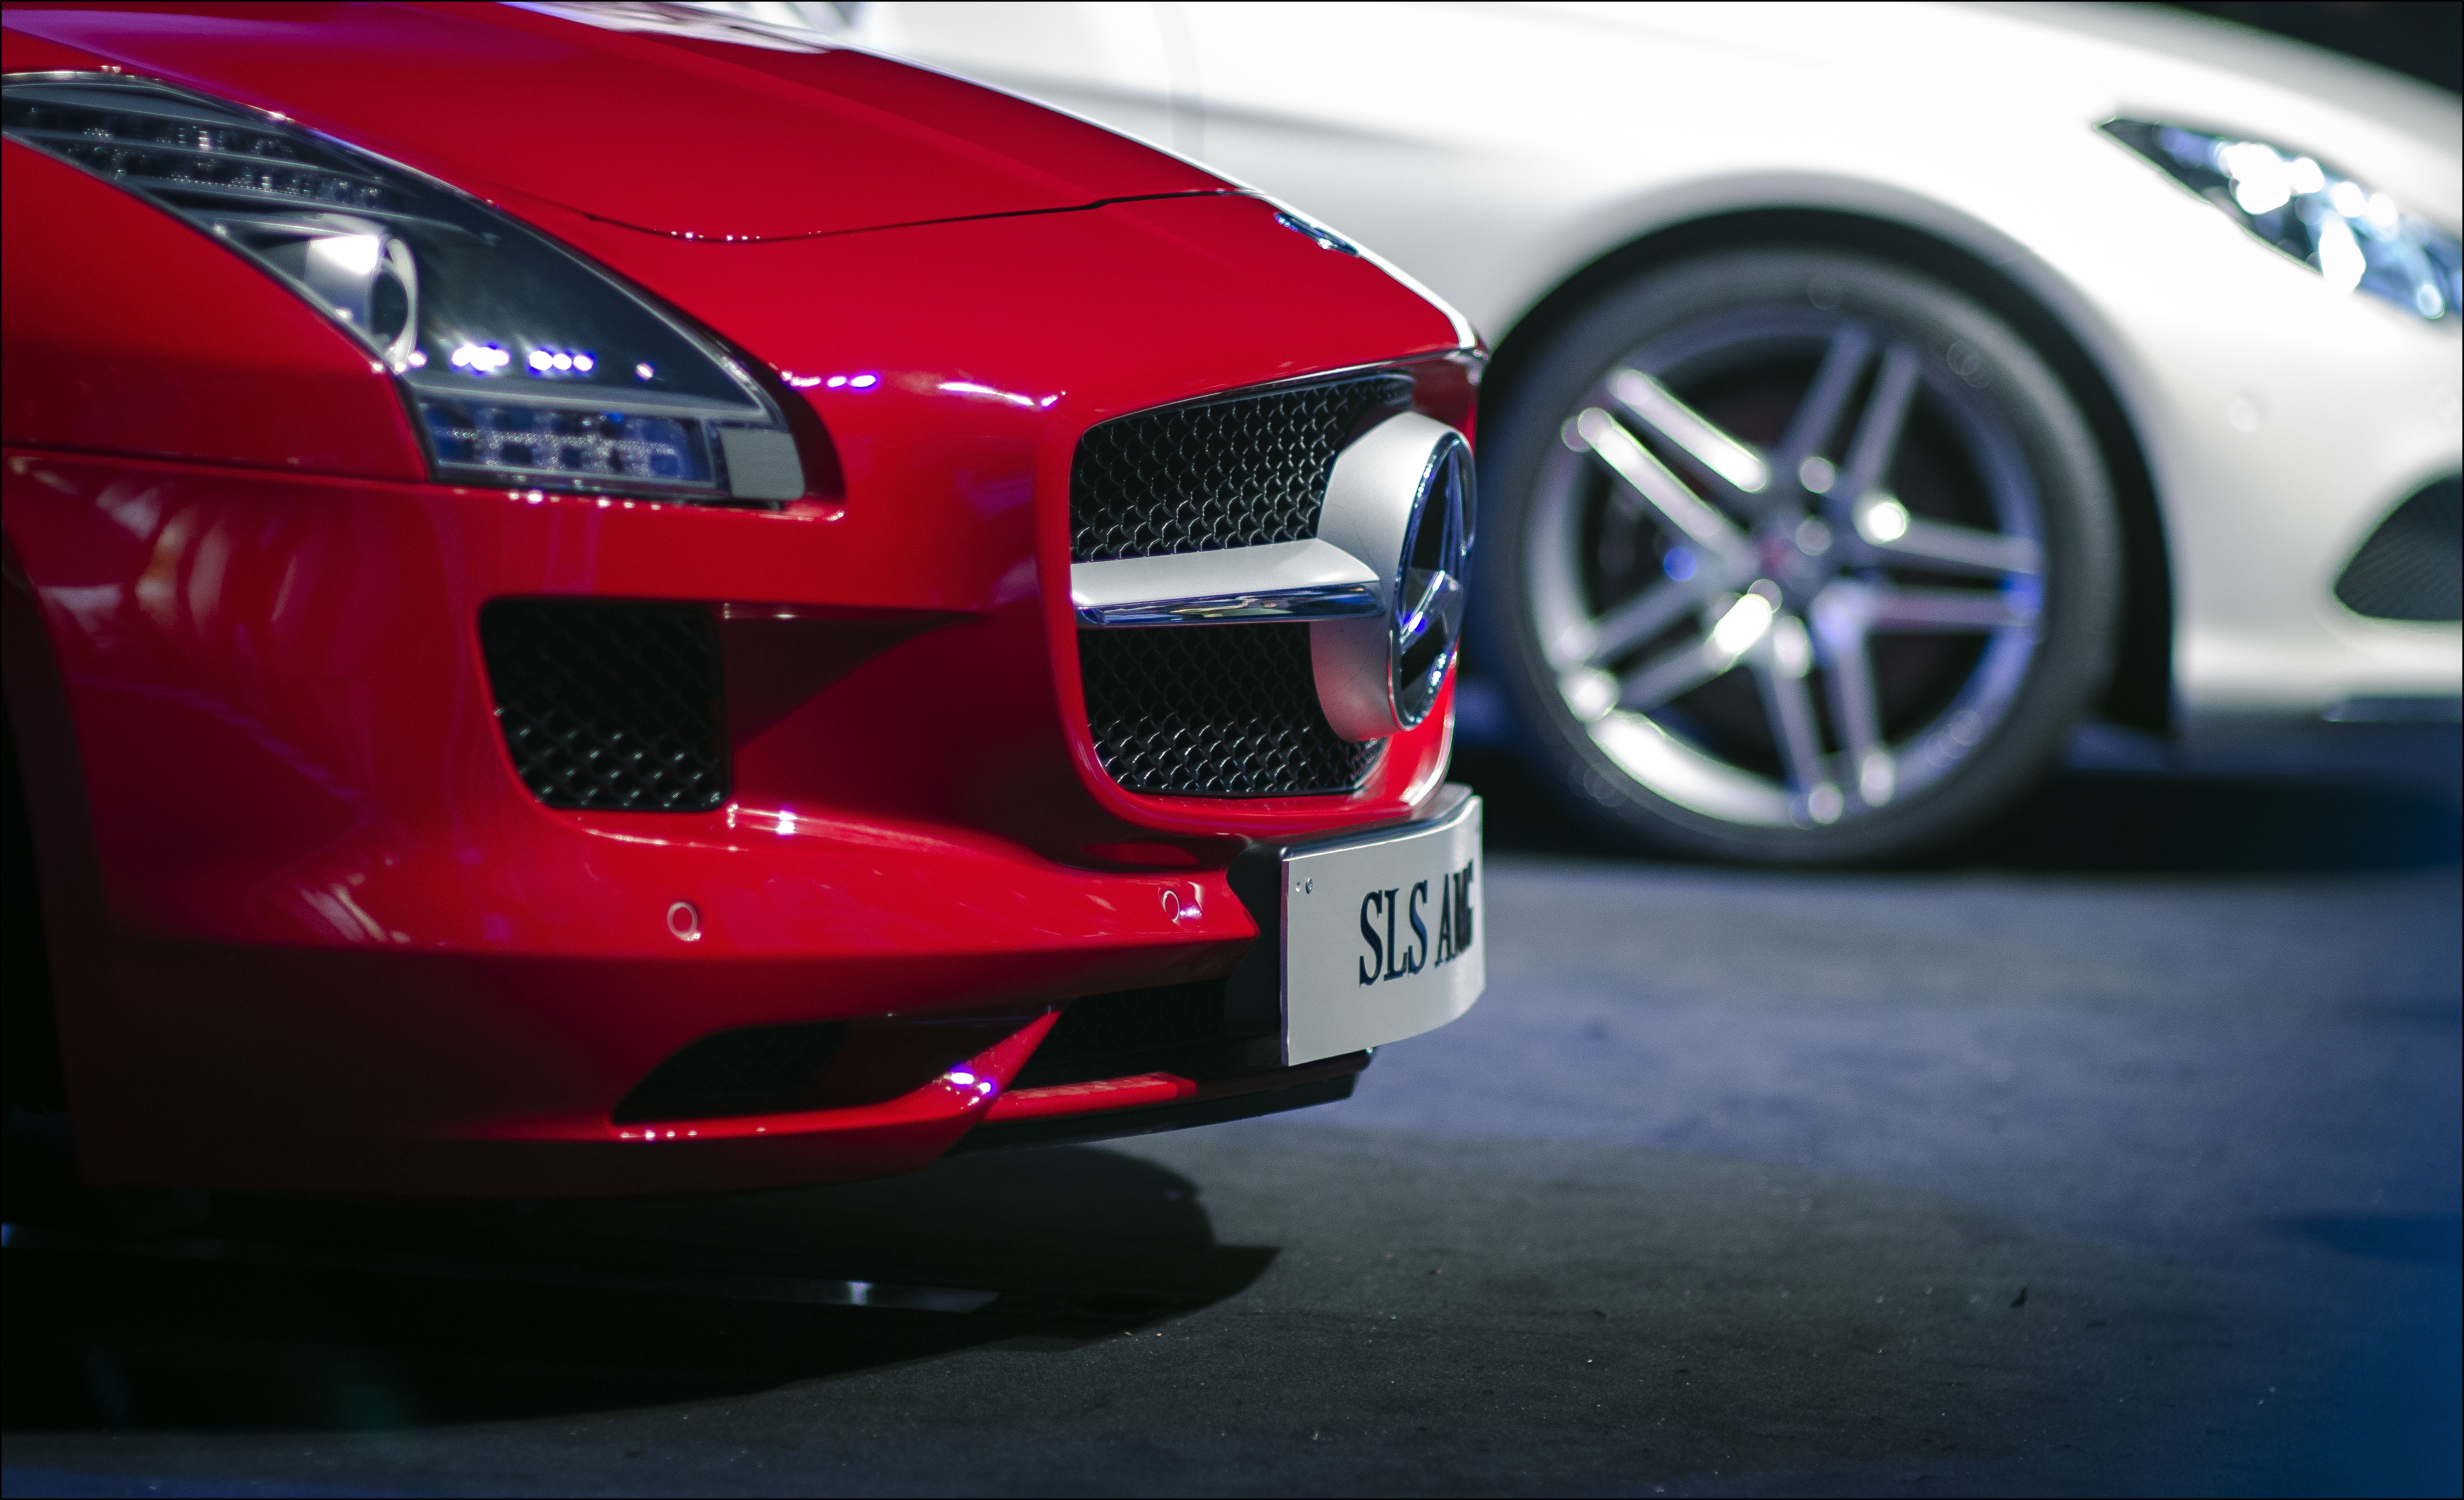
light, car, wheel, red, vehicle, sports car, bumper, race car, supercar, automobiles, cars, sedan, mercedes benz, auto show, land vehicle, automobile make, automotive exterior, automotive design, luxury vehicle, performance car